Giardino Botanico Fondazione André Heller

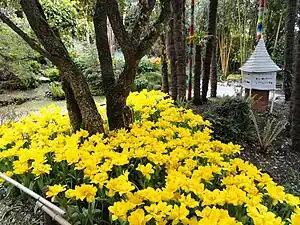
Giardino Botanico Fondazione André Heller

The Giardino Botanico Fondazione André Heller (2 acres), also known as the Giardino Botanico A. Hruska, is a botanical garden located on the grounds of the André Heller Foundation above Lake Garda, in via Roma, Gardone Riviera, Province of Brescia, Lombardy, Italy. It is open daily in the warmer months.